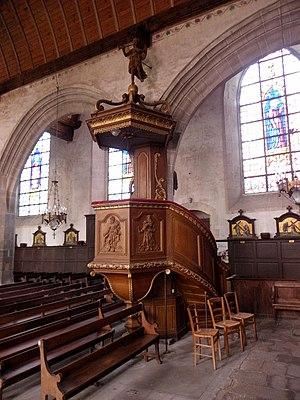
Chaire de l'église Saint-Sulpice de Gennes-sur-Seiche (35).